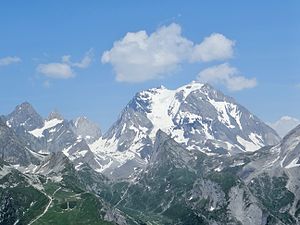
Parc national de la Vanoise
Grande Casse (3855 m), højeste top i  Vanoise[1]
Parc national de la Vanoise eller Nationalpark Vanoise, er en fransk nationalpark beliggende mellem dalene Tarentaise og Maurienne i den franske del af Alperne, oprettet i 1963. Det var den første franske nationalpark, og ligger i départementet Savoie. Små landsbyer som Champagny-le-Haut, Termignon, La Chiserette, Bramans, Sollières-Sardières, Friburge, Pralognan-la-Vanoise og Séez ligger i nærheden af parken.